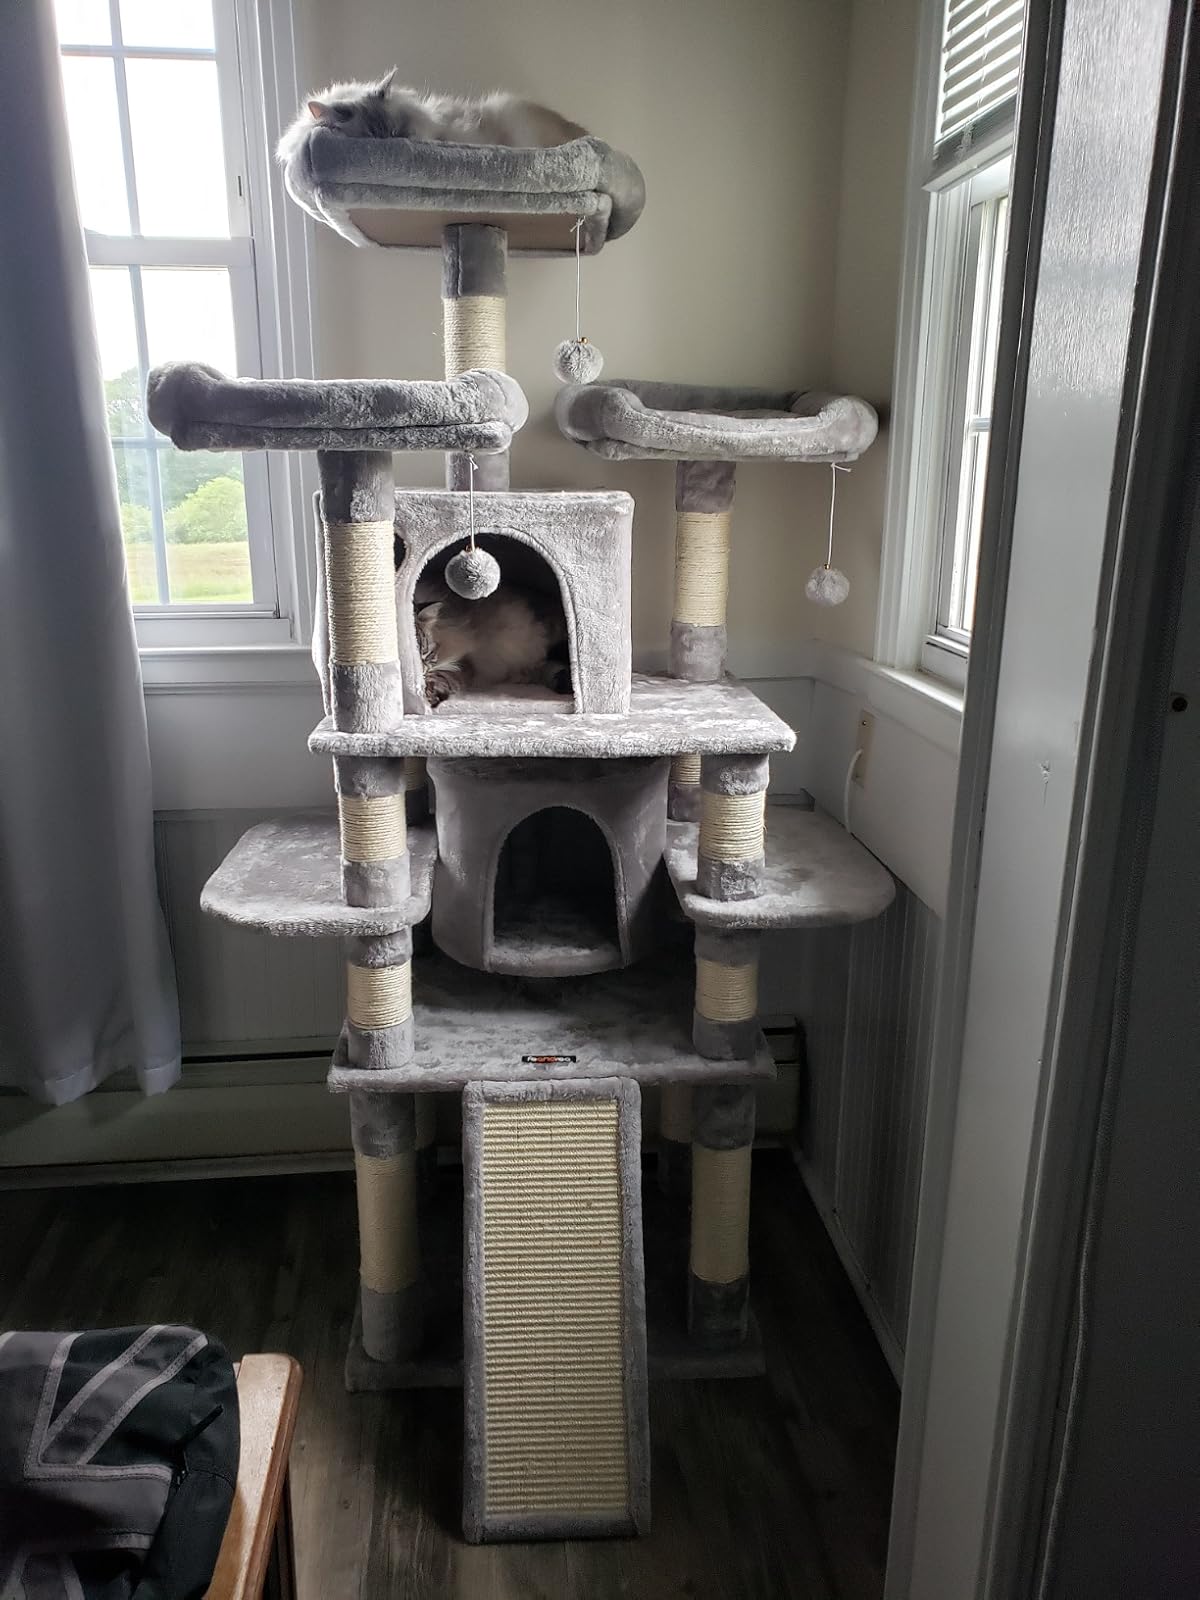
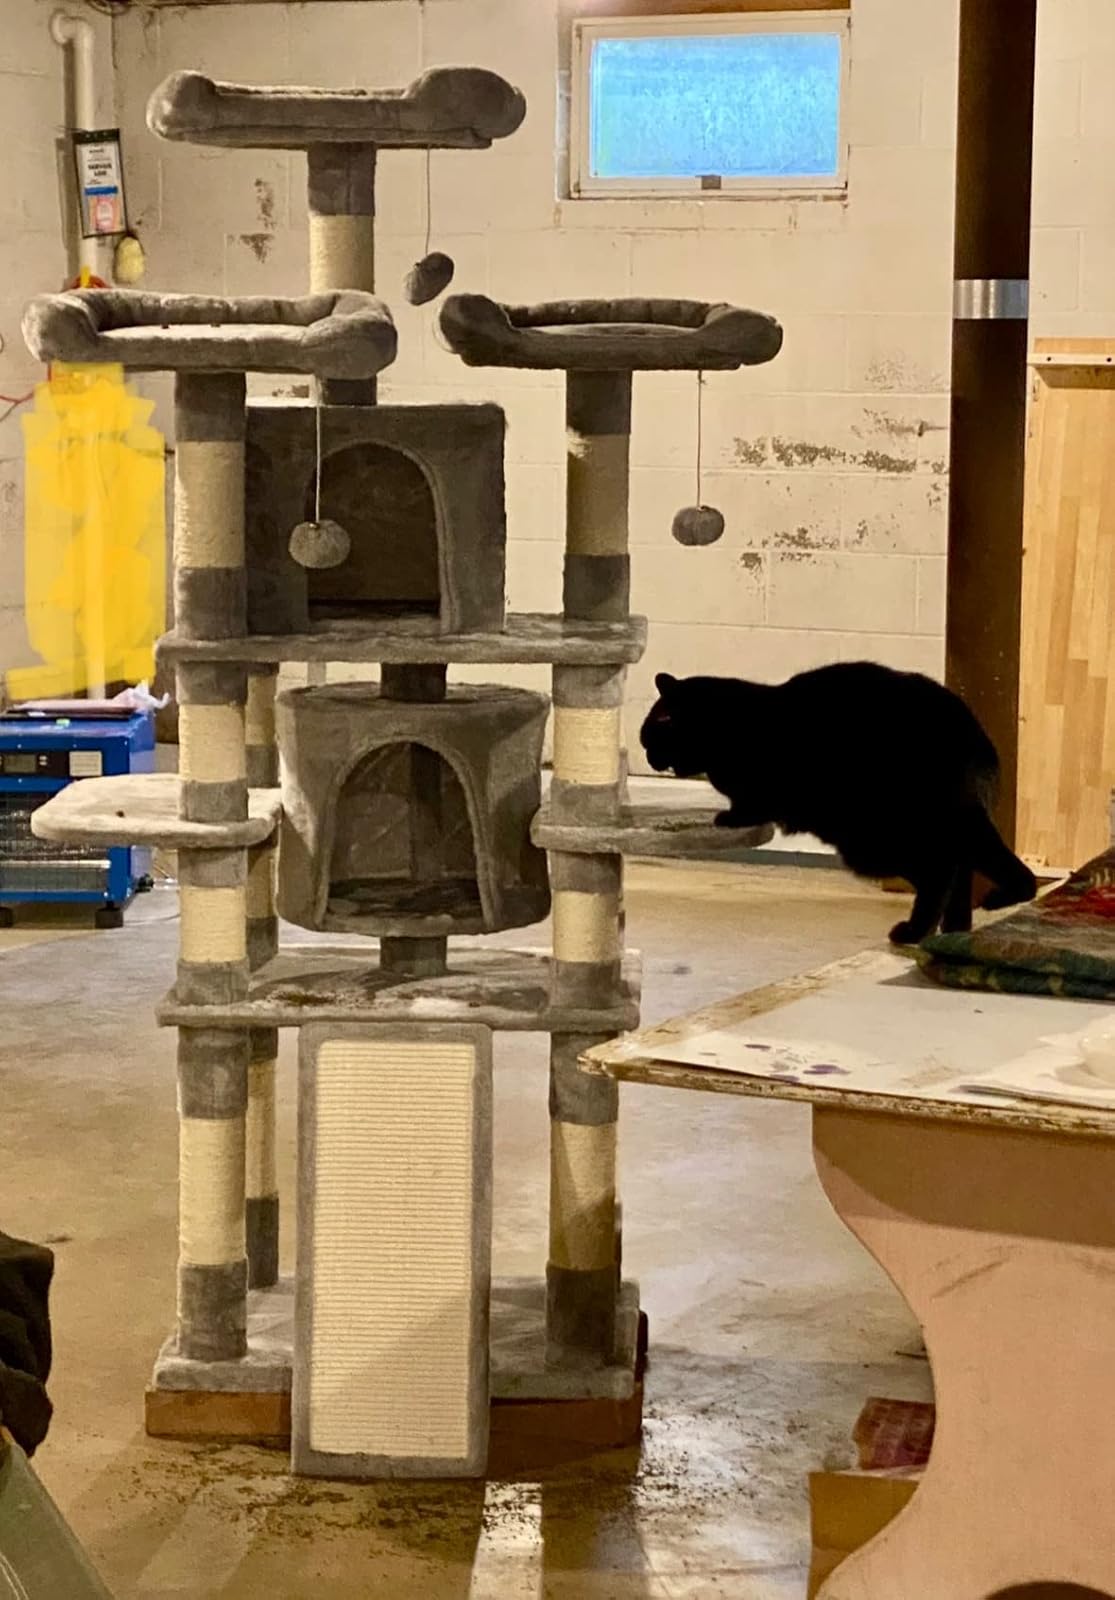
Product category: items_cat tree
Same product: yes